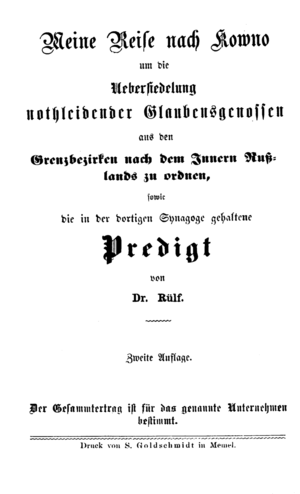
Le rabbin Isaac Rülf est un professeur, journaliste et philosophe juif. Il est principalement connu pour son travail humanitaire et comme un des pionniers du sionisme.